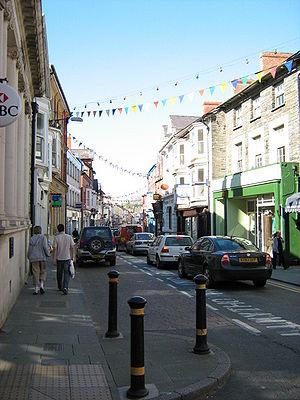
Aberteifi ou Cardigan, une ville du comté du Ceredigion à l'ouest du pays de Galles. Le nom anglais « Cardigan » est une anglicisation basée sur la prononciation de Ceredigion.